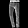
Label: Trouser